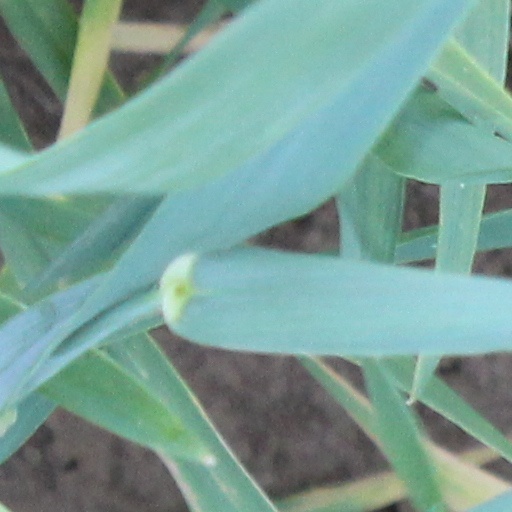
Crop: wheat